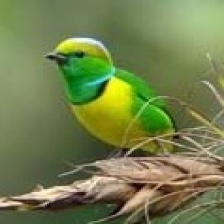
Species: GOLDEN CHLOROPHONIA
Scientific name: CHLOROPHONIA CALLOPHRYS